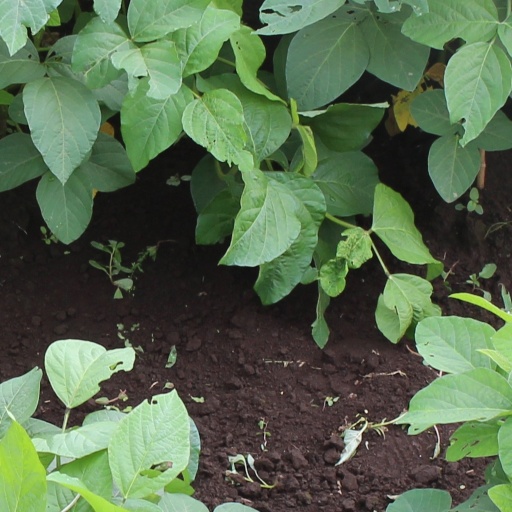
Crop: soybean